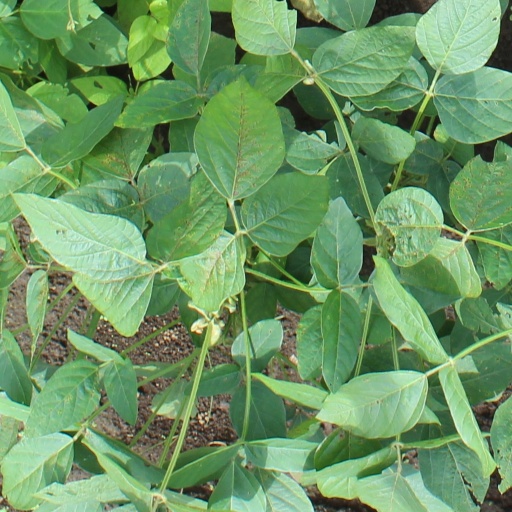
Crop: soybean